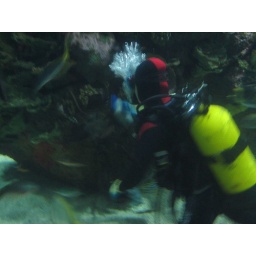
The diver was squirting fish food into cracks in the rocks